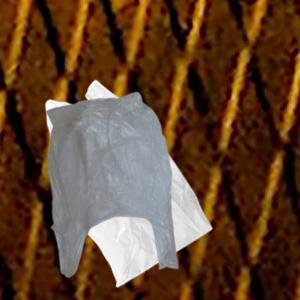
Label: plasticbags